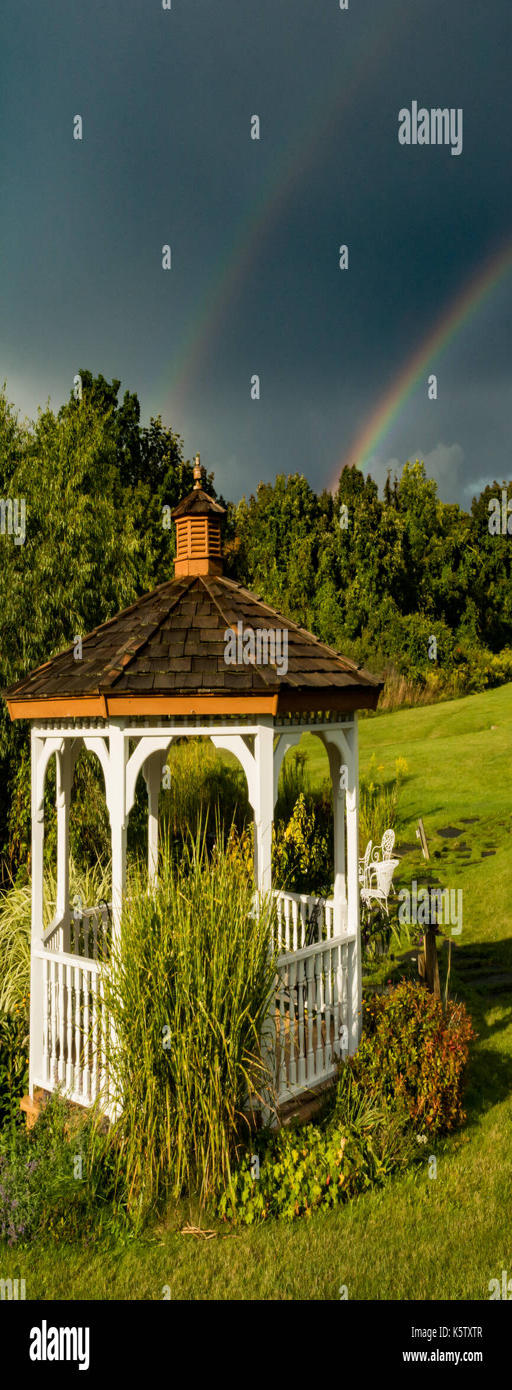
a double rainbow over a gazebo